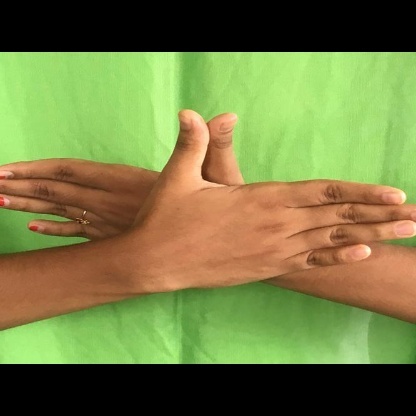
Mudra: Garuda